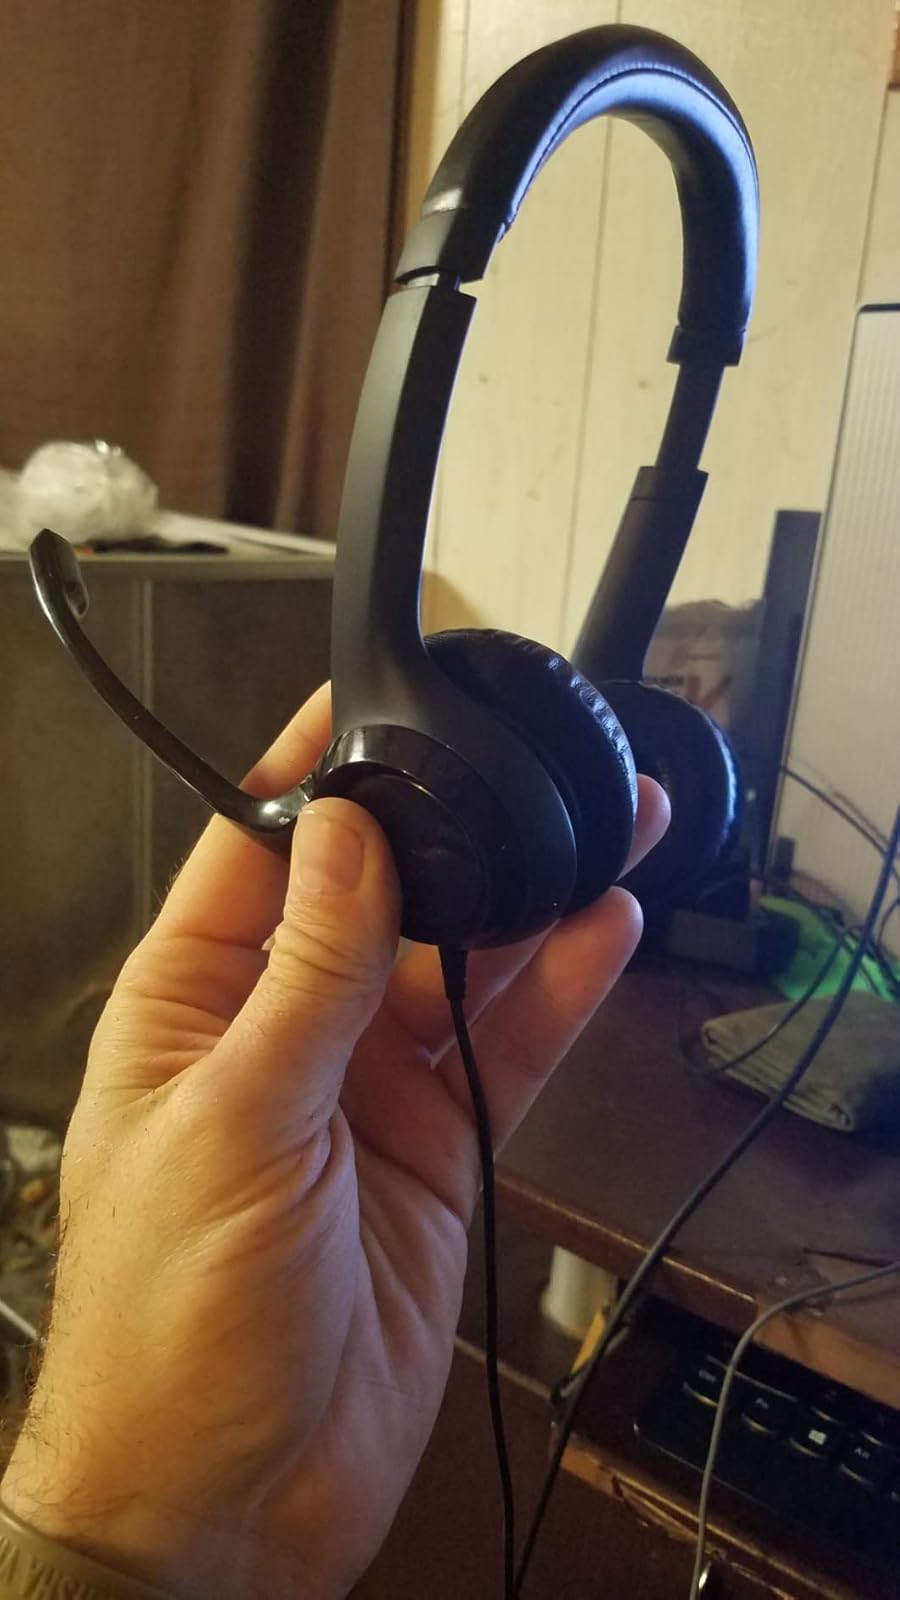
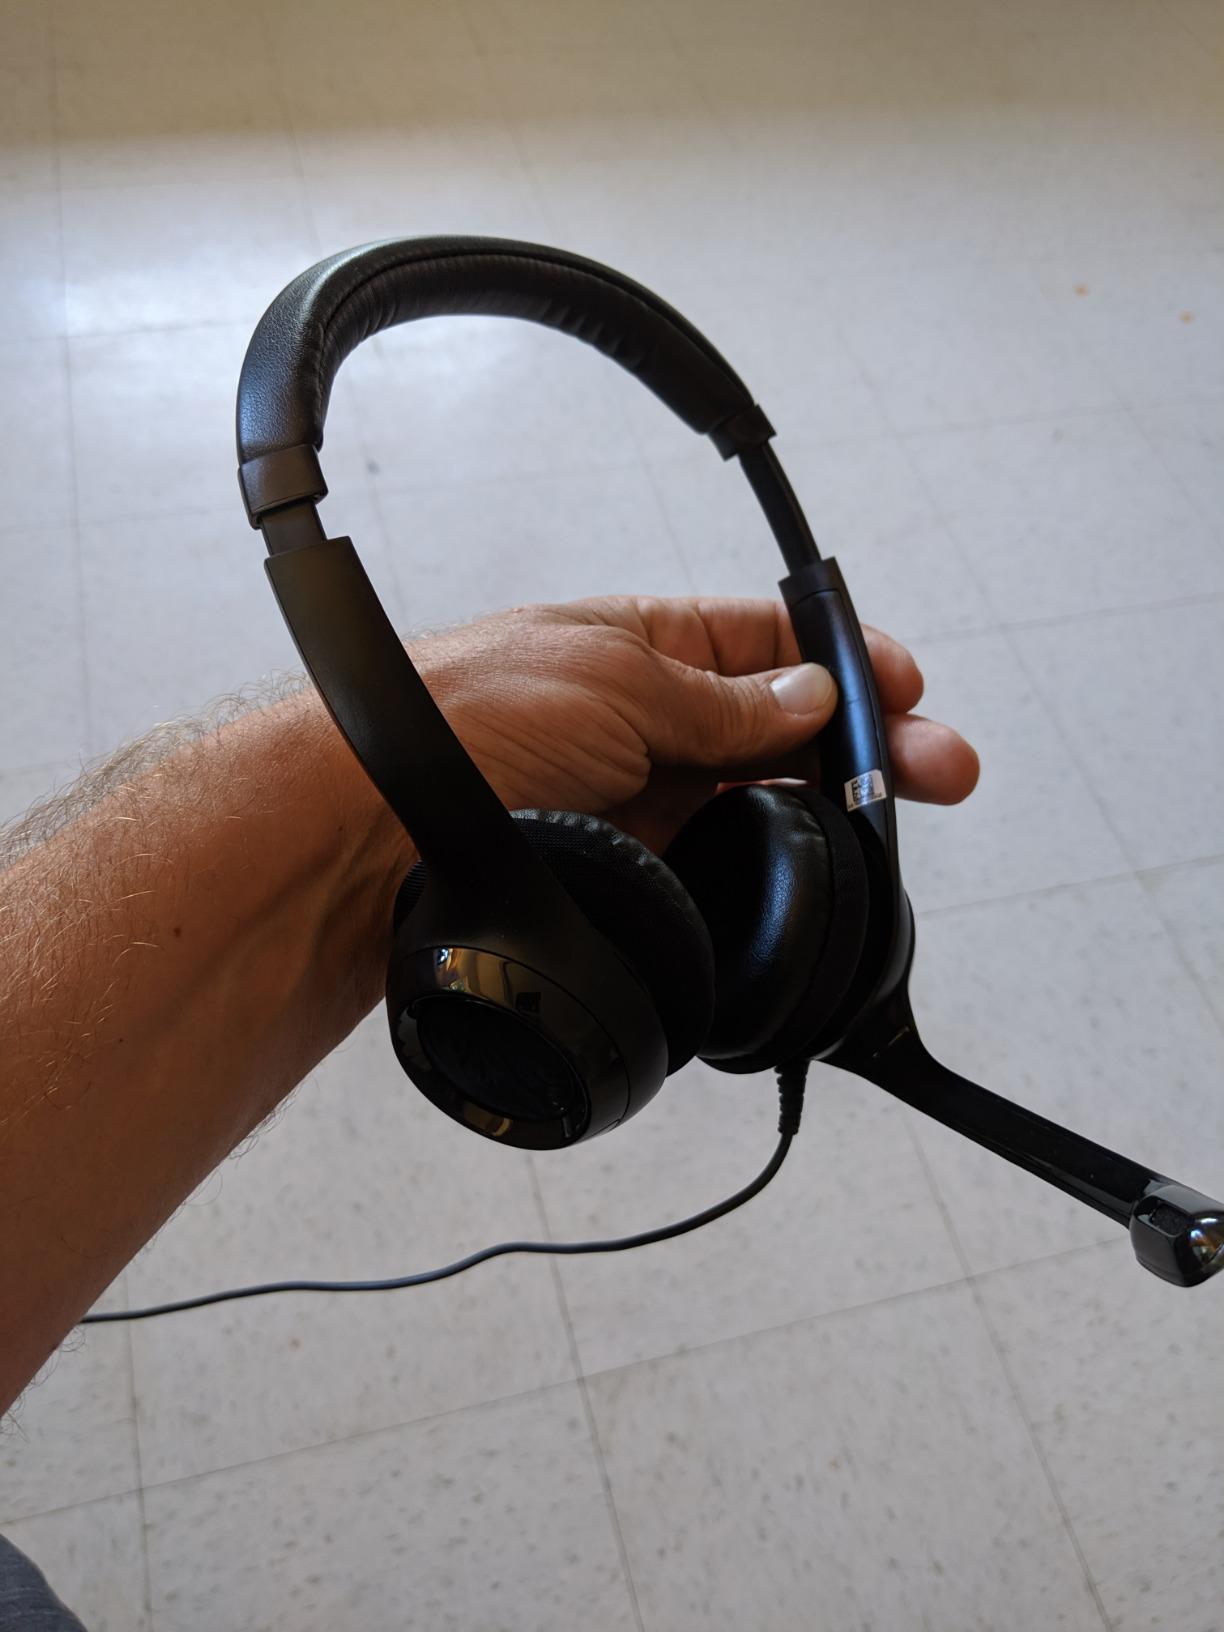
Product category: headphones
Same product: yes